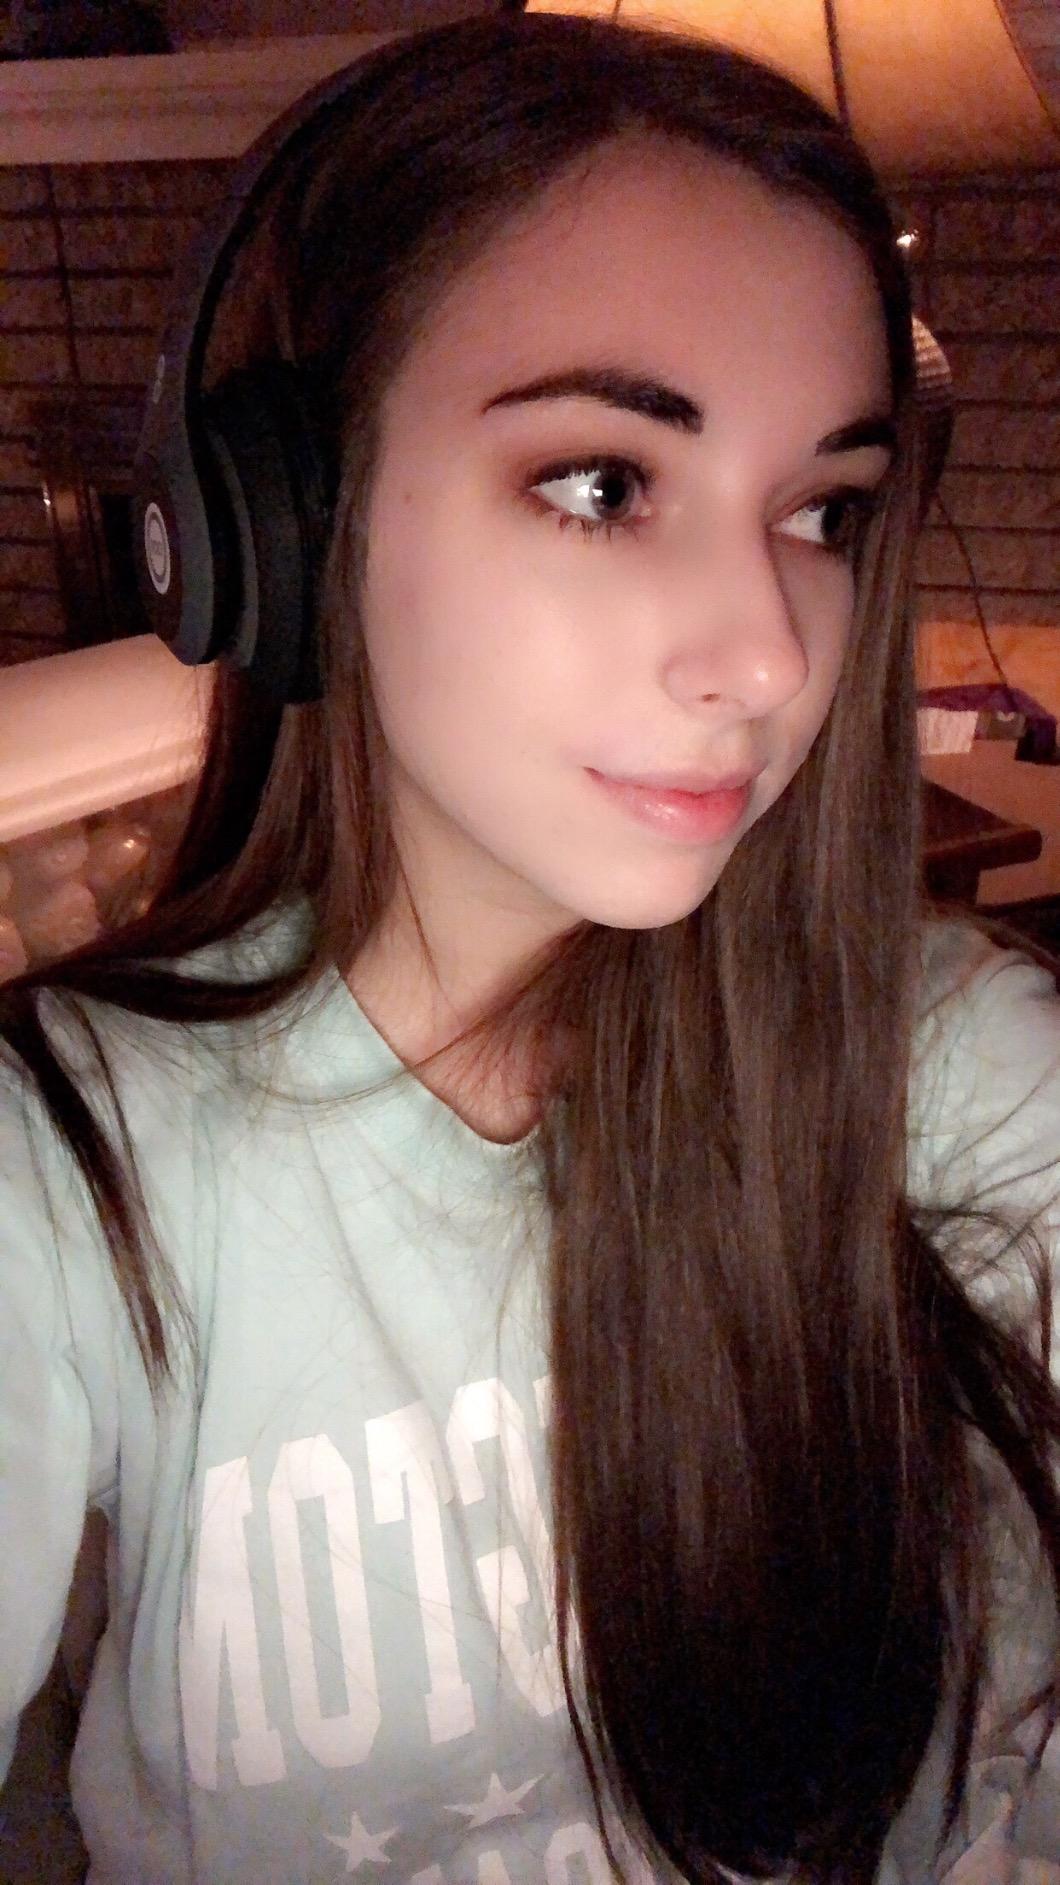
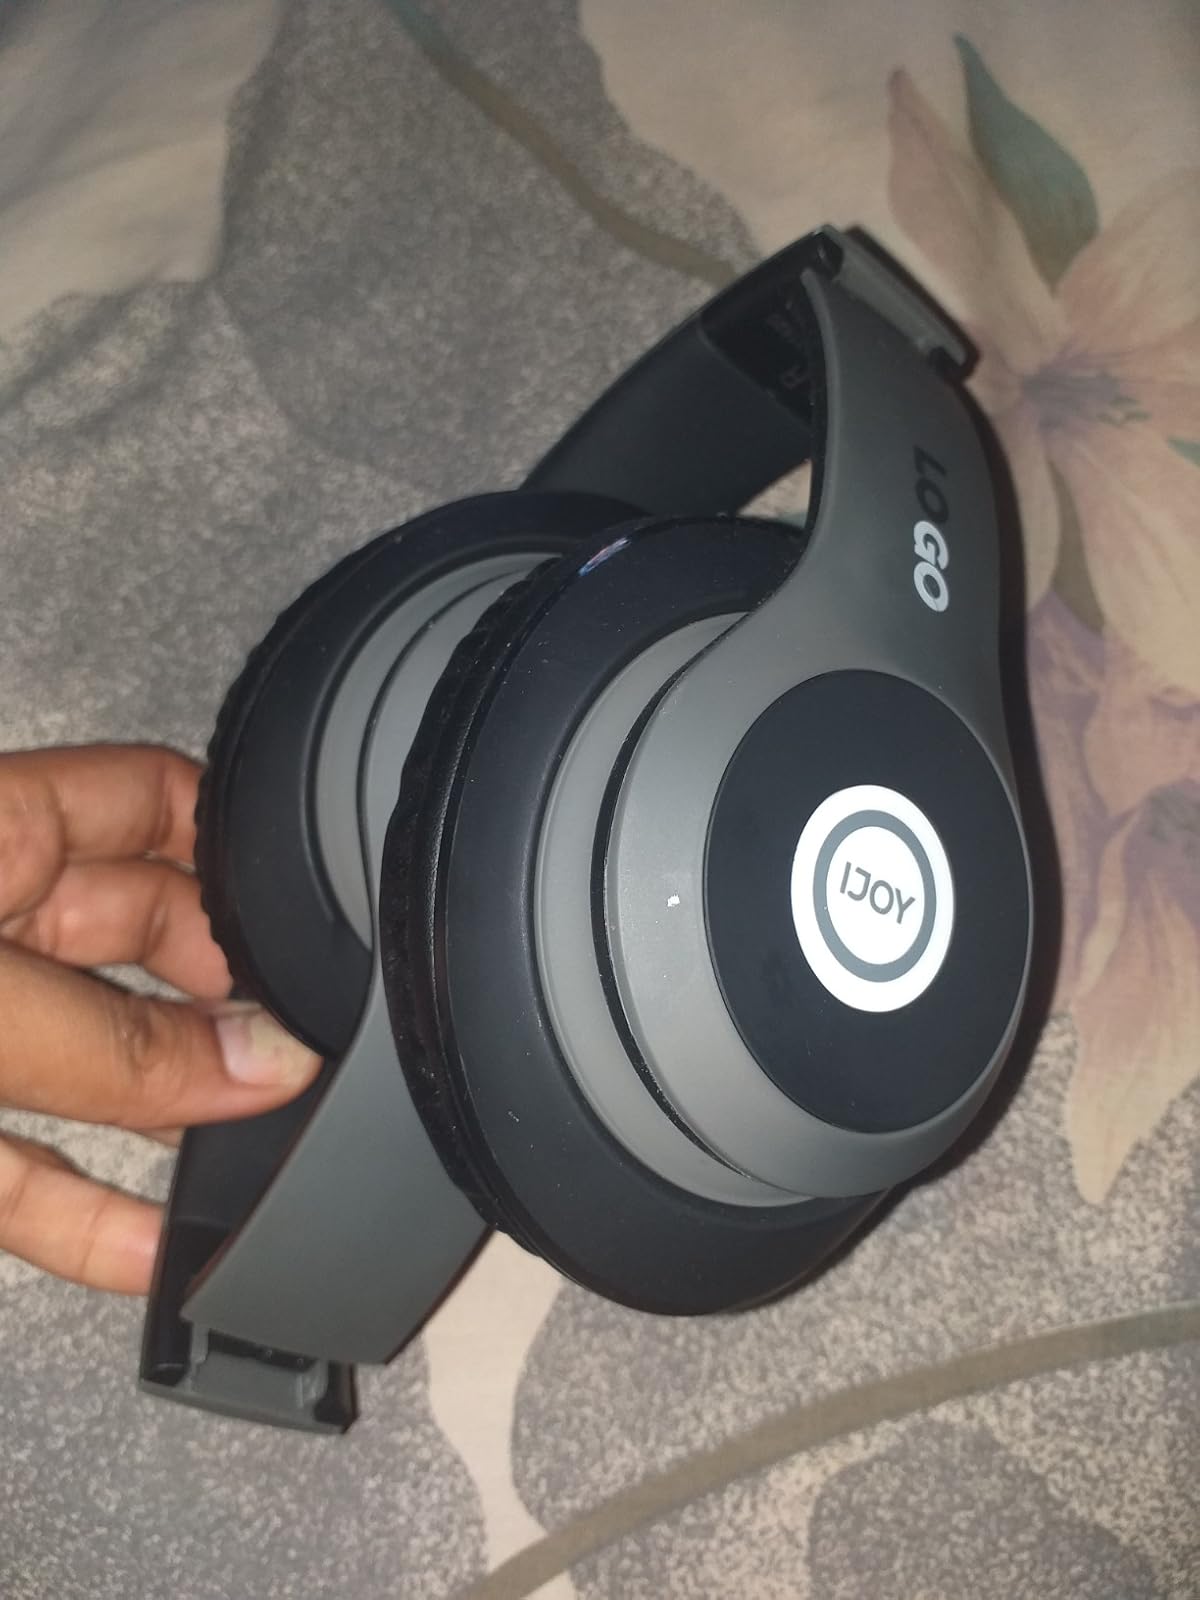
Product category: headphones
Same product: yes